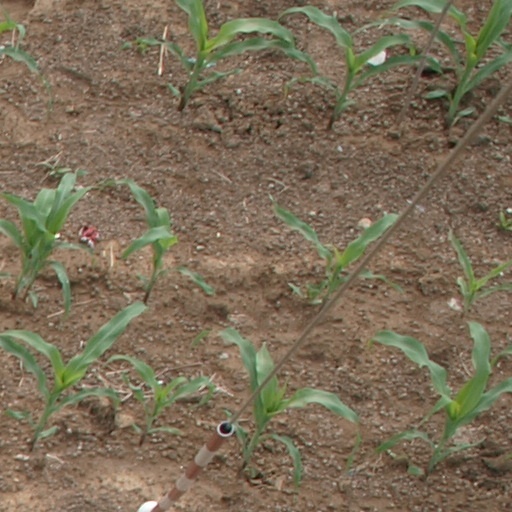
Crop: maize; corn